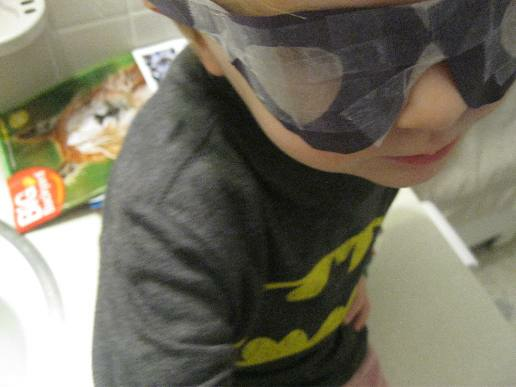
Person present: Yes